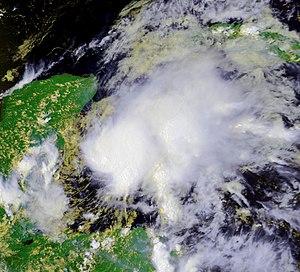
La tempête tropicale Chantal est une petite tempête tropicale qui a traversé la mer des Caraïbes au mois d’août 2001. Elle est le troisième système tropicale de la saison 2001 et s'est développée à partir d'une onde tropicale dans l'océan Atlantique tropical. Chantal a atteint une intensité maximale de 111 km/h à deux reprises dans la mer des Caraïbes, et à chaque fois elle aurait pu atteindre le statut d'ouragan. Le 21 août, Chantal s'est installée à terre près de la frontière entre le Mexique et le Belize, avant de se dissiper le lendemain.
La saison cyclonique 2001 dans l'océan Atlantique nord commence officiellement le 1ᵉʳ juin et se finit le 30 novembre 2001. Elle respecte ces conventions en commençant le 5 juin avec la tempête tropicale Allison et en se terminant le 6 décembre avec l'ouragan Olga. Elle est cependant au-dessus de la moyenne en termes d'activité. Les tempêtes de cette saison ayant causé le plus de dégâts sont la tempête tropicale Allison, qui a causé de très grandes inondations au Texas, l'ouragan Iris qui a frappé le Belize, et l'ouragan Michelle, qui a frappé plusieurs pays. Trois cyclones tropicaux ont frappé les États-Unis, trois ont directement affecté le Canada et trois autres ont directement affecté le Mexique et l'Amérique centrale. Au total, la saison a fait 105 blessés et a causé 7,1 milliards de dollars de dégâts. En raison de leur très grande force, les noms d'Allison, Iris et de Michelle ont été retirés de la liste de l'Organisation météorologique mondiale.